Harry James Powell

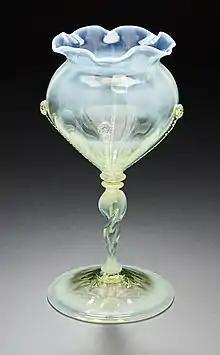
Glass goblet designed by Powell 1895

In the early 1890s, Powell was experimenting with new glass colours, trying to replicate medieval glass, for use in the mosaics designed by William Blake Richmond for St Paul's Cathedral. The new, heavier glass, often with light veins of colour, expanded the company's glass palette and was highly favoured by artists of the Arts and Crafts Movement. Powell kept records of his experiments, and made detailed notes of his impressions and work in notebooks, which are preserved in the British Museum.